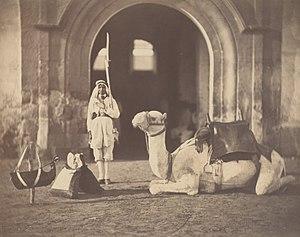
Gustave Le Gray, né le 30 août 1820 à Villiers-le-Bel, mort le 29 juillet 1884 au Caire, est un photographe français, auteur notamment de la première photographie officielle d’un chef de l’État français, Louis-Napoléon Bonaparte, avant de devenir le photographe officiel de la famille impériale.